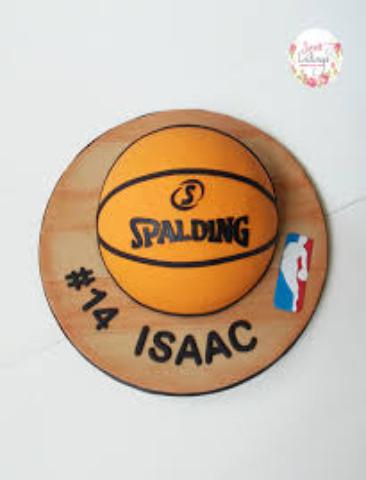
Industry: Sports